Collairnie Castle

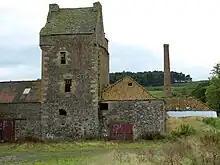
Collairnie Castle

Collairnie Castle is an L-plan castle in Dunbog, Fife, Scotland. The castle was extended in the 16th century, with a wing added of 4 storeys with an attic. The main block has been reduced to a single storey, and the tower is now incorporated into a 19th-century farm steading. It is described as having "become an embarrassment as the work of the farm subscribes" it. Inside the remaining floors are two painted ceilings. The castle is protected as a scheduled monument.